Anglo-Japanese Treaty of Commerce and Navigation

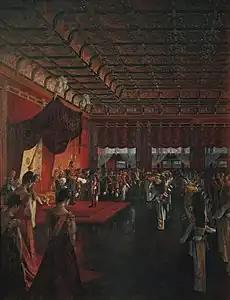
Promulgation of the Meiji Constitution, 1889

One event that favorably influenced the attitude of the powers towards Japan was the Emperor's granting of a constitution, promulgated by him on 11 February 1889. This event was a key step in the westernization of Japanese institutions, which now also had a Prussian-inspired bicameral Diet. The latter, however, would have been extremely counterproductive for treaty revision negotiations. The representatives of the lower house, elected by the people and with little political experience, would undoubtedly have opposed concessions to the West and obstructed the government's work, while there were loud calls in the streets for a unilateral abrogation of the existing treaties.